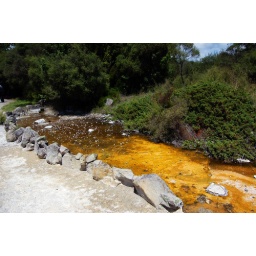
Funky stream bed colours are caused by something to do with the minerals in the water